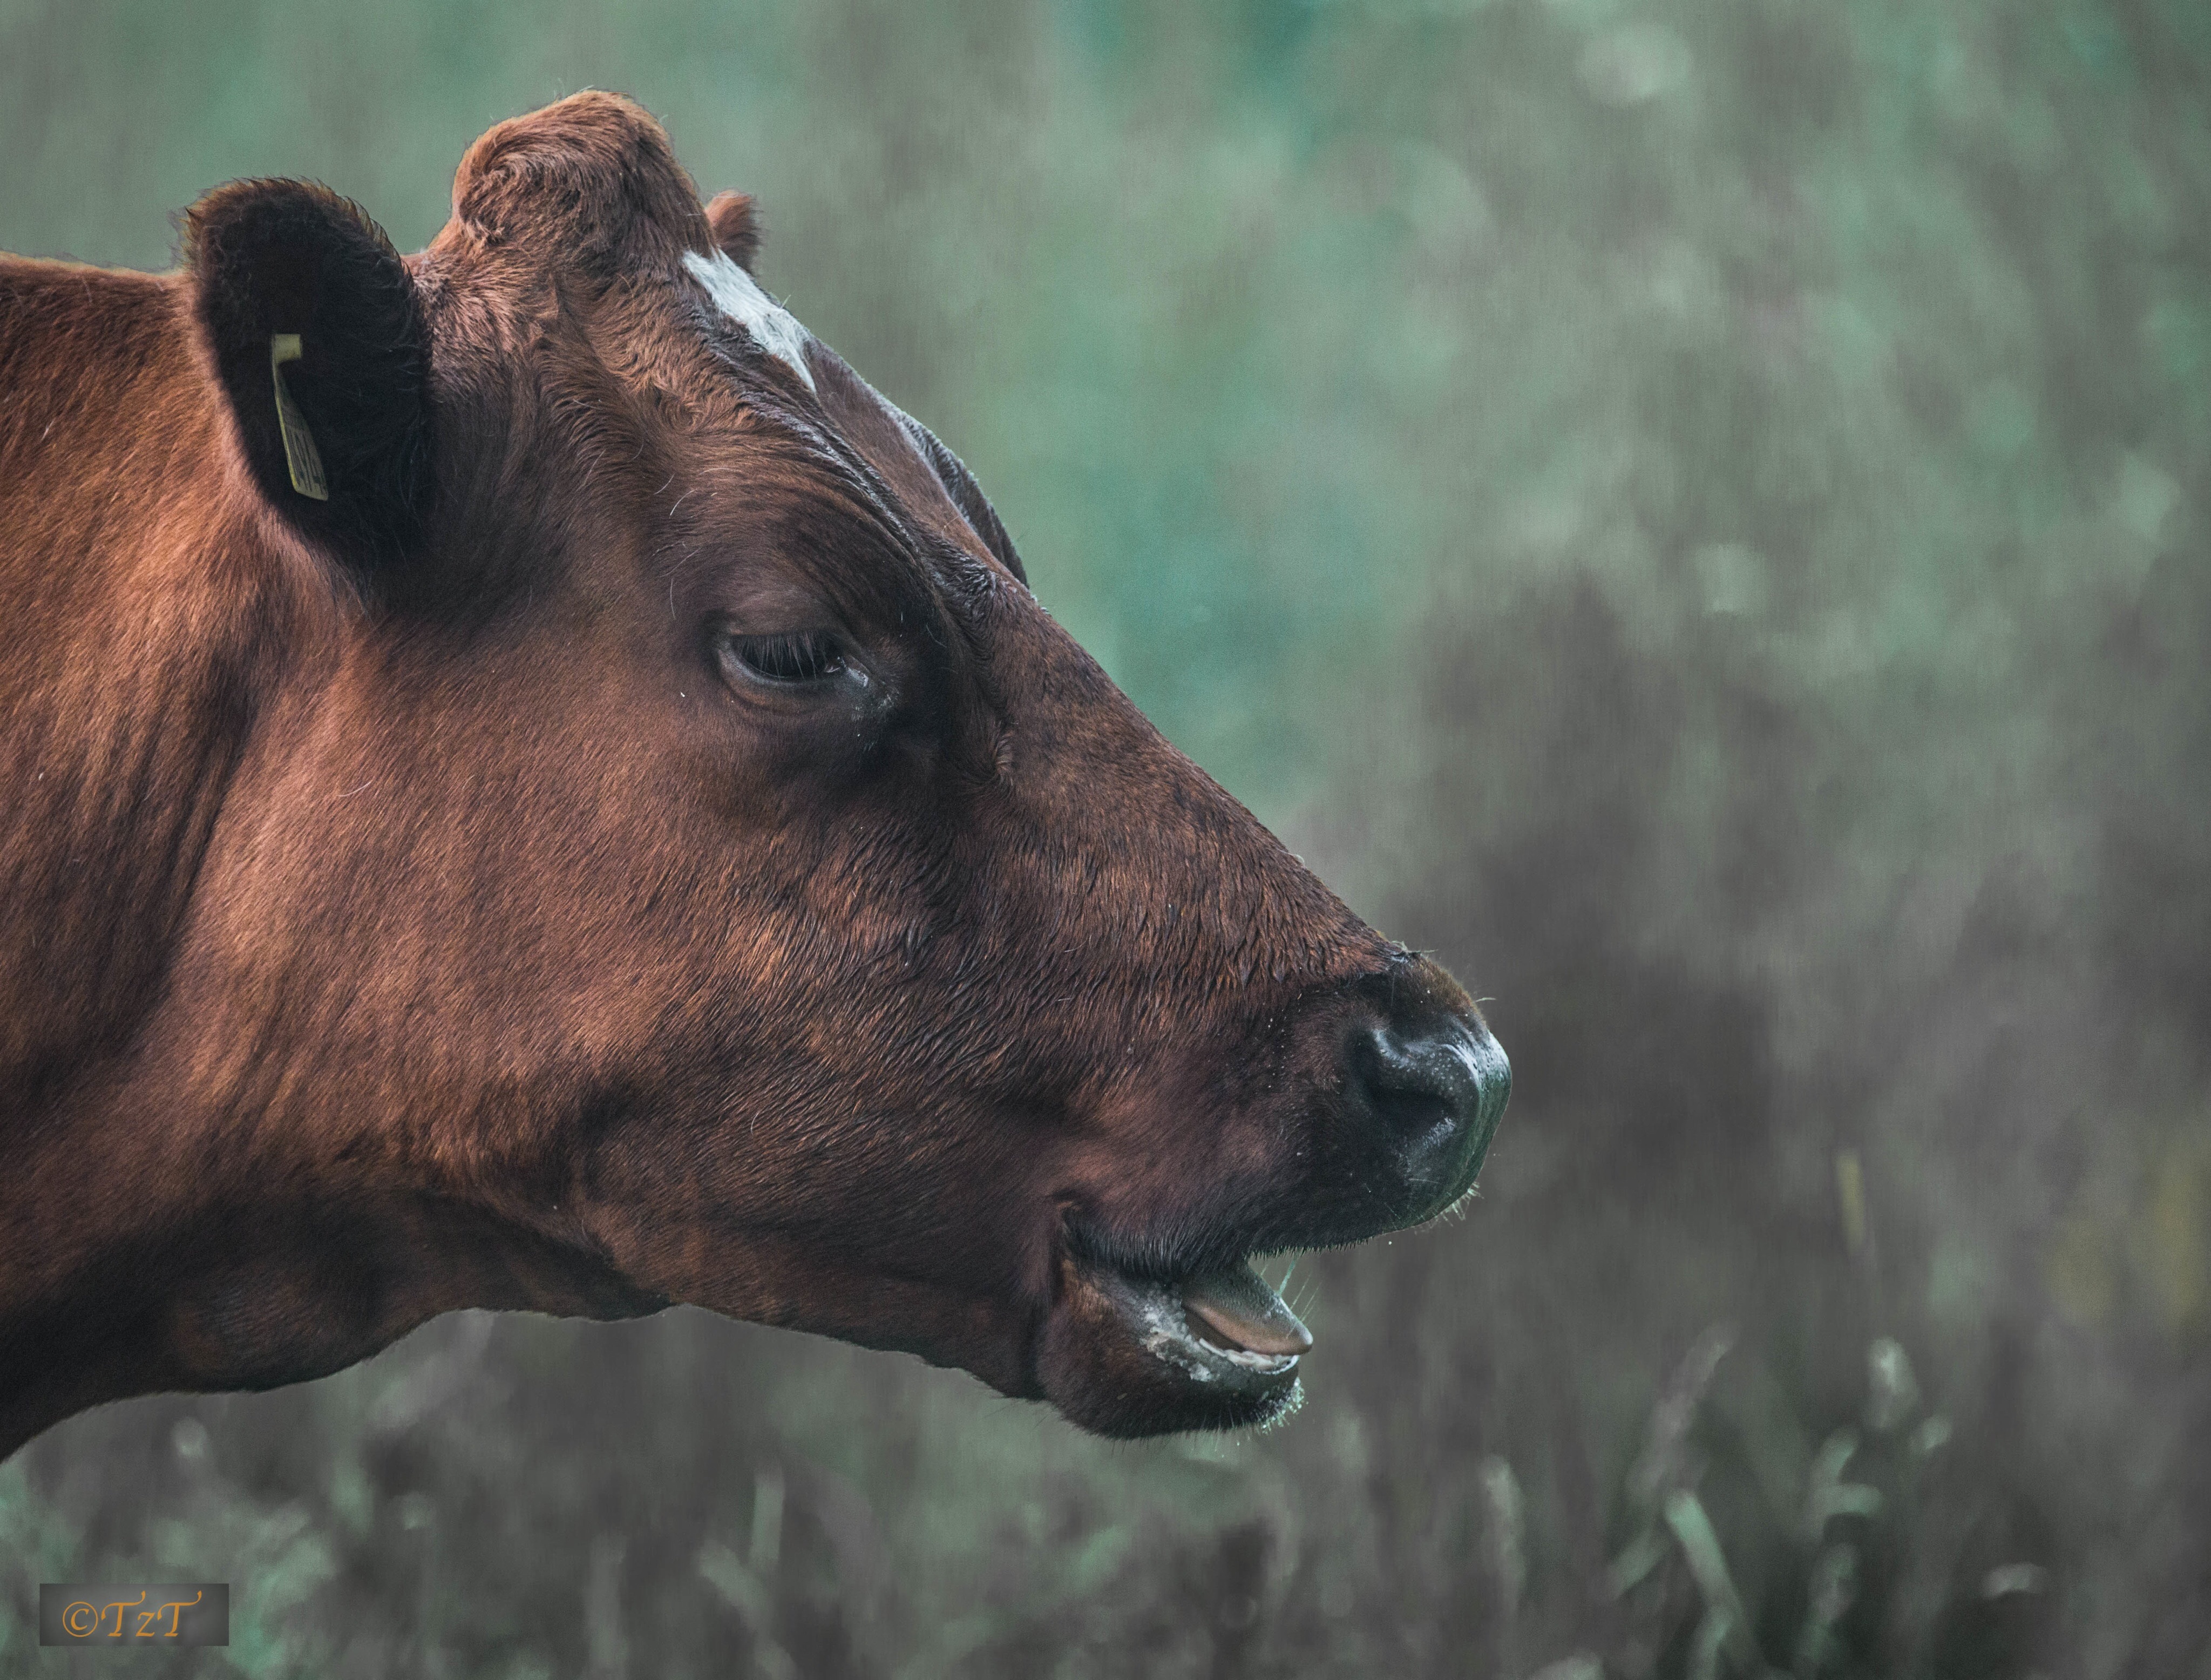
nature, summer, wildlife, cow, mammal, fauna, close up, bison, ko, hage, cattle like mammal